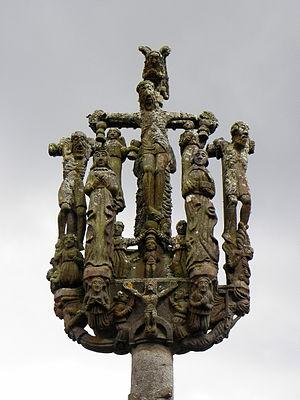
Calvaire de Saint-Herbot en Plonévez-du-Faou (29).